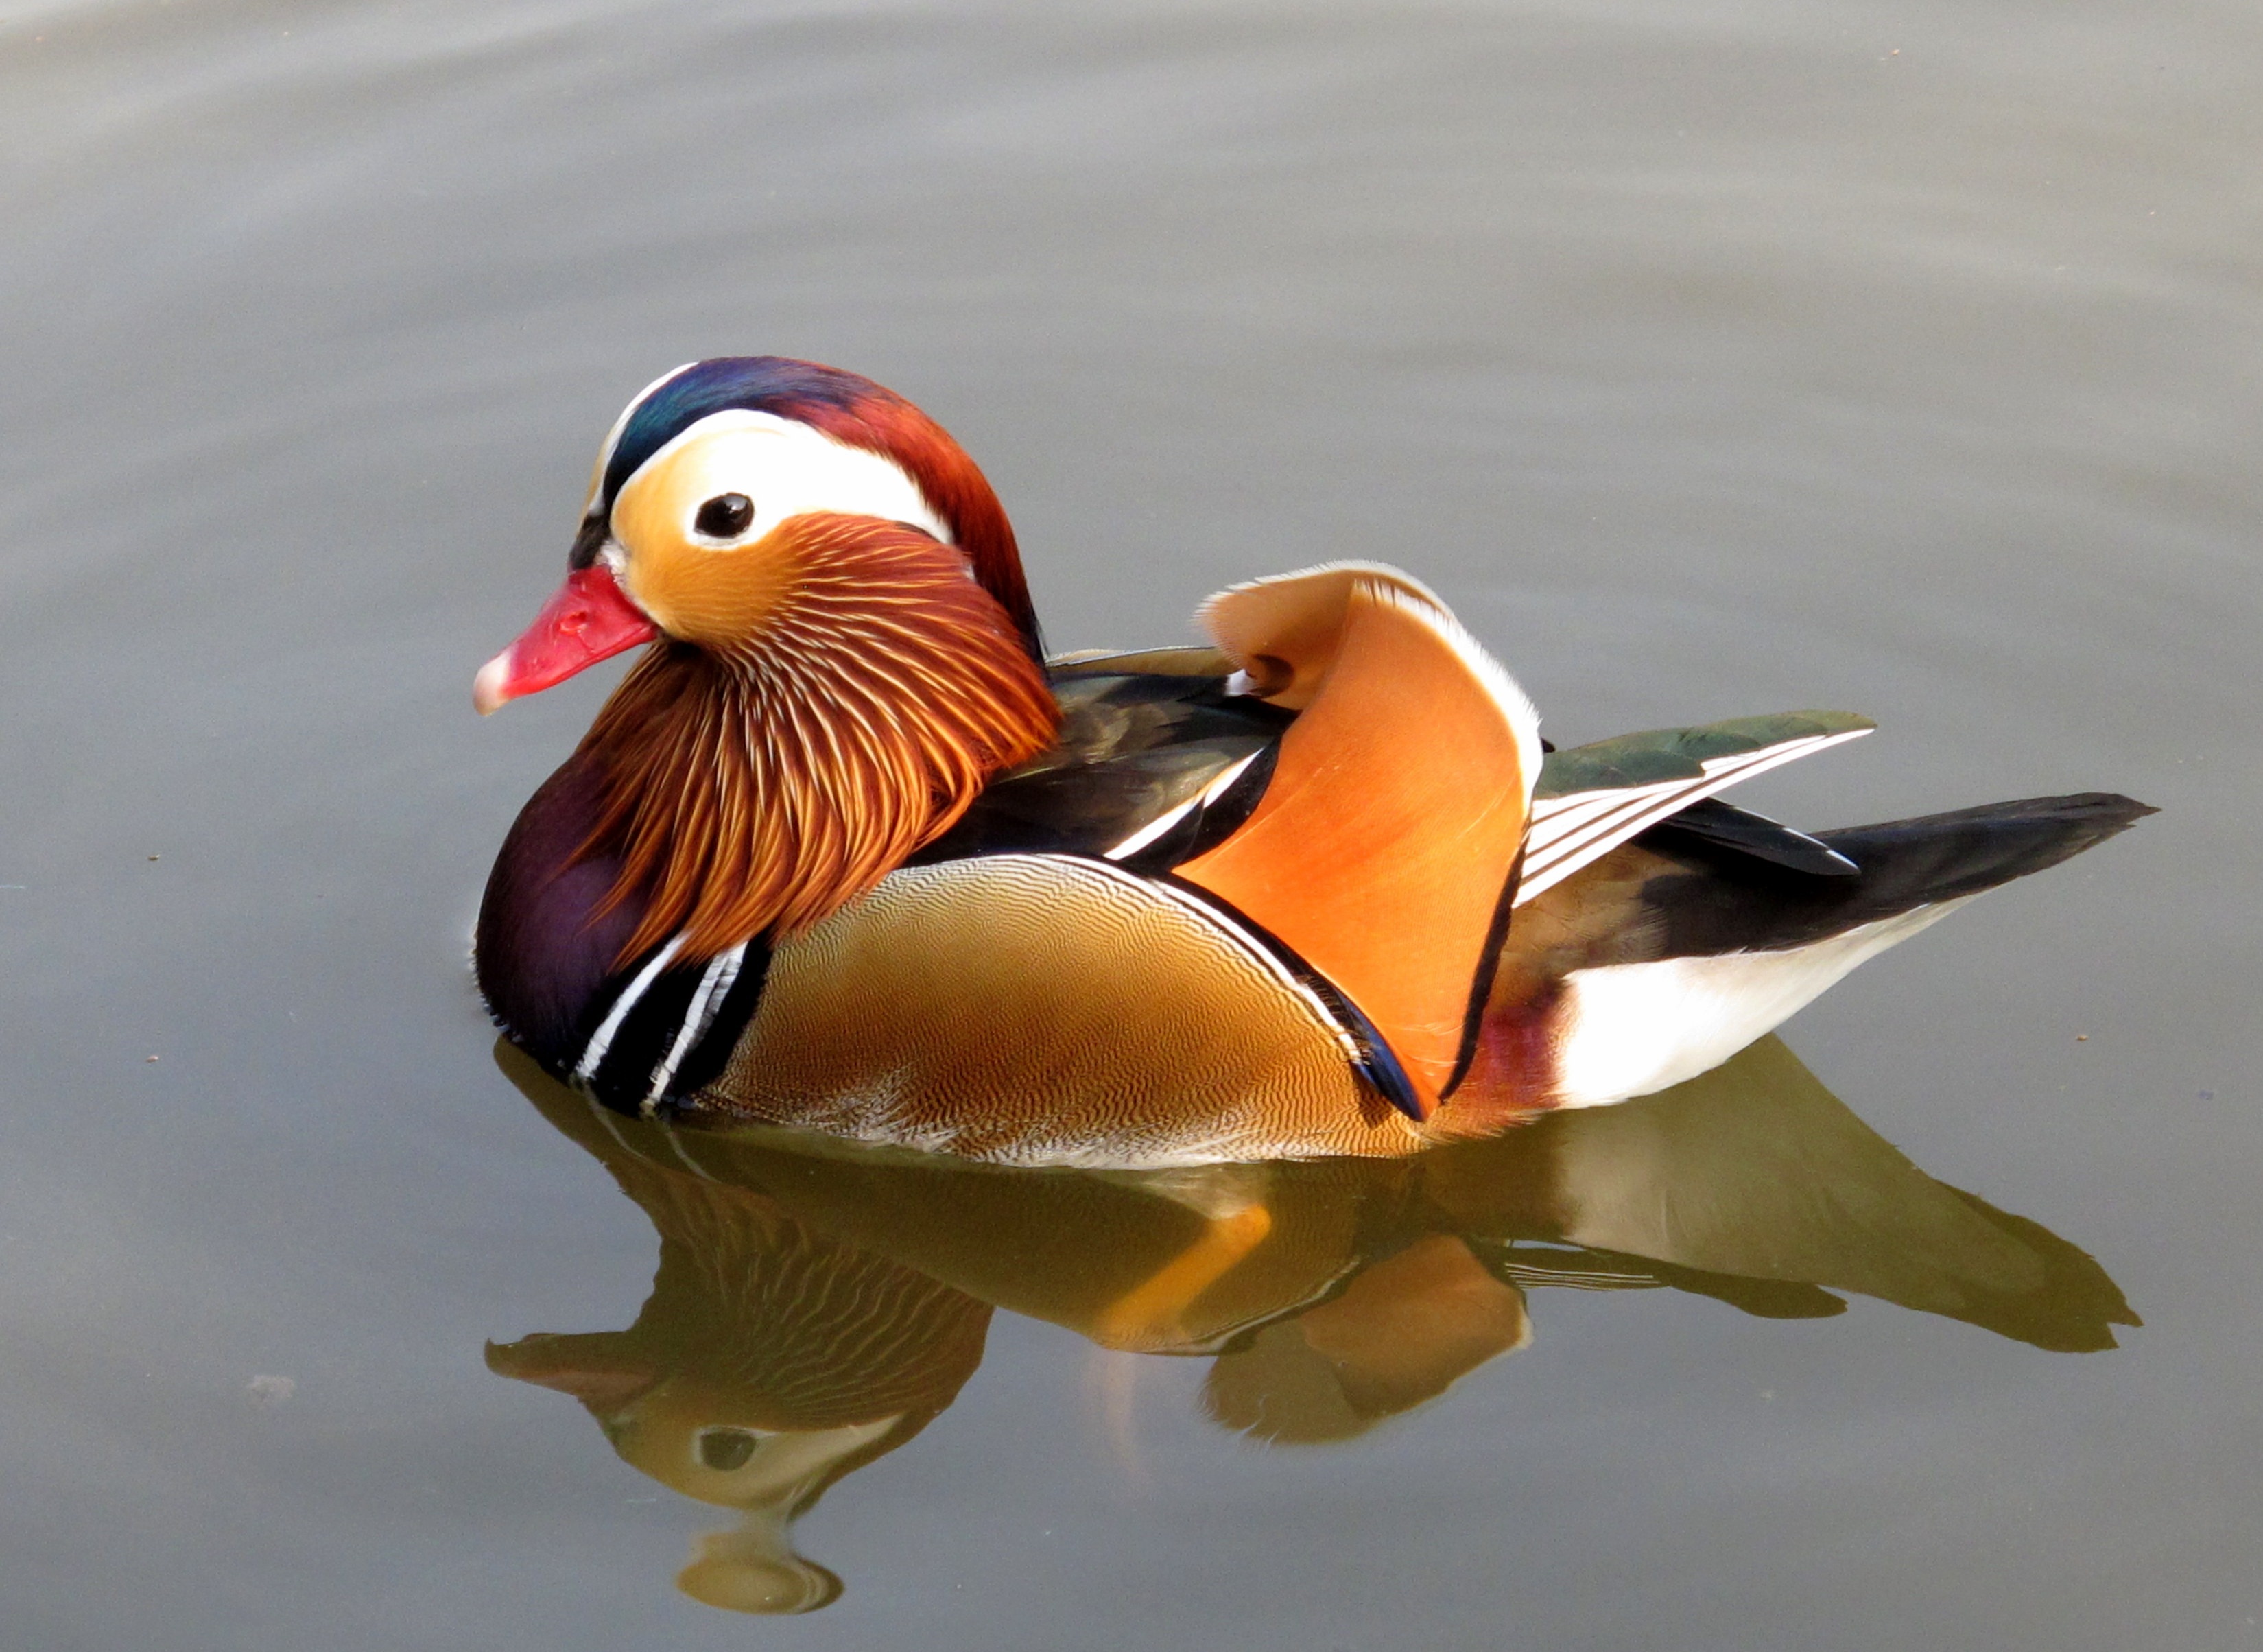
water, nature, bird, wing, lake, animal, pond, wildlife, wild, orange, beak, park, yellow, fauna, poultry, duck, mandarin, vertebrate, waterfowl, water bird, mallard, canard, ducks geese and swans